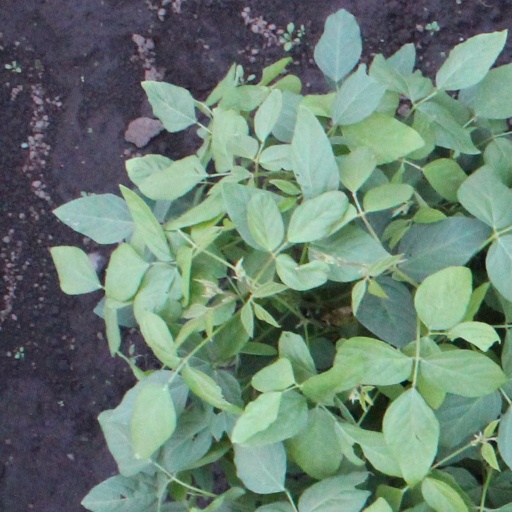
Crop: soybean